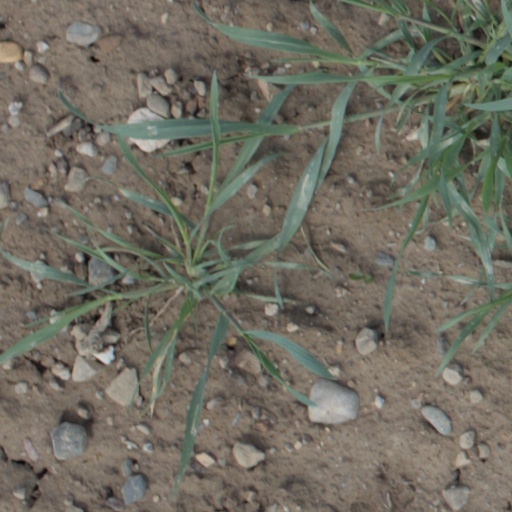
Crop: wheat